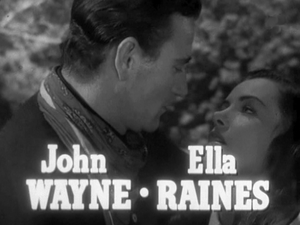
L'Amazone aux yeux verts est un western américain réalisé par Edwin L. Marin, sorti en 1944.